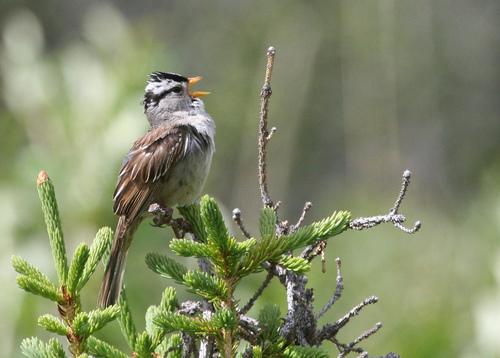
this bird has a grey head and belly with dark brown feathers.
a gray small bird with orange beak, brown wings, blck eyebrow, and white crown.
a small bird with small beak and black puffy feathers on top of head.
this bird has a light grey breast and abdomen and brown feathers on the wings and tail, also it has a black crown and eyebrow.
this bird is brown, white, and black in color with a orange beak, and black eye rings.
this bird has wings that are brown with a short orange beak
this bird has a orange bill as well as a black crown
this bird is brown with white and has a very short beak.
this bird is white and brown in color, with a orange beak.
a small bird with a black crown, small orange bill, grey eye area, grey throat, chest breast and rump, and brown and grey back and secondaries.
Species: White Crowned Sparrow